International propagation of the Salafi movement and Wahhabism

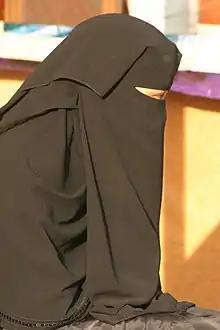
Woman in Saudi Arabia wearing a "niqab"

According to the World Bank, Saudi Arabia, Kuwait, and the United Arab Emirates provided official development assistance (ODA) to poor countries, averaging 1.5% of their gross national income (GNI) from 1973 to 2008, about five times the average assistance provided by Organisation for Economic Co-operation and Development (OECD) member states such as the United States. From 1975 to 2005, the Saudi Arabia government donated £49 billion in aid – the most per capita of any donor country per capita. (This aid was to Muslim causes and countries. In 2006 Saudi made its first donation to a non-Muslim country—Cambodia.)